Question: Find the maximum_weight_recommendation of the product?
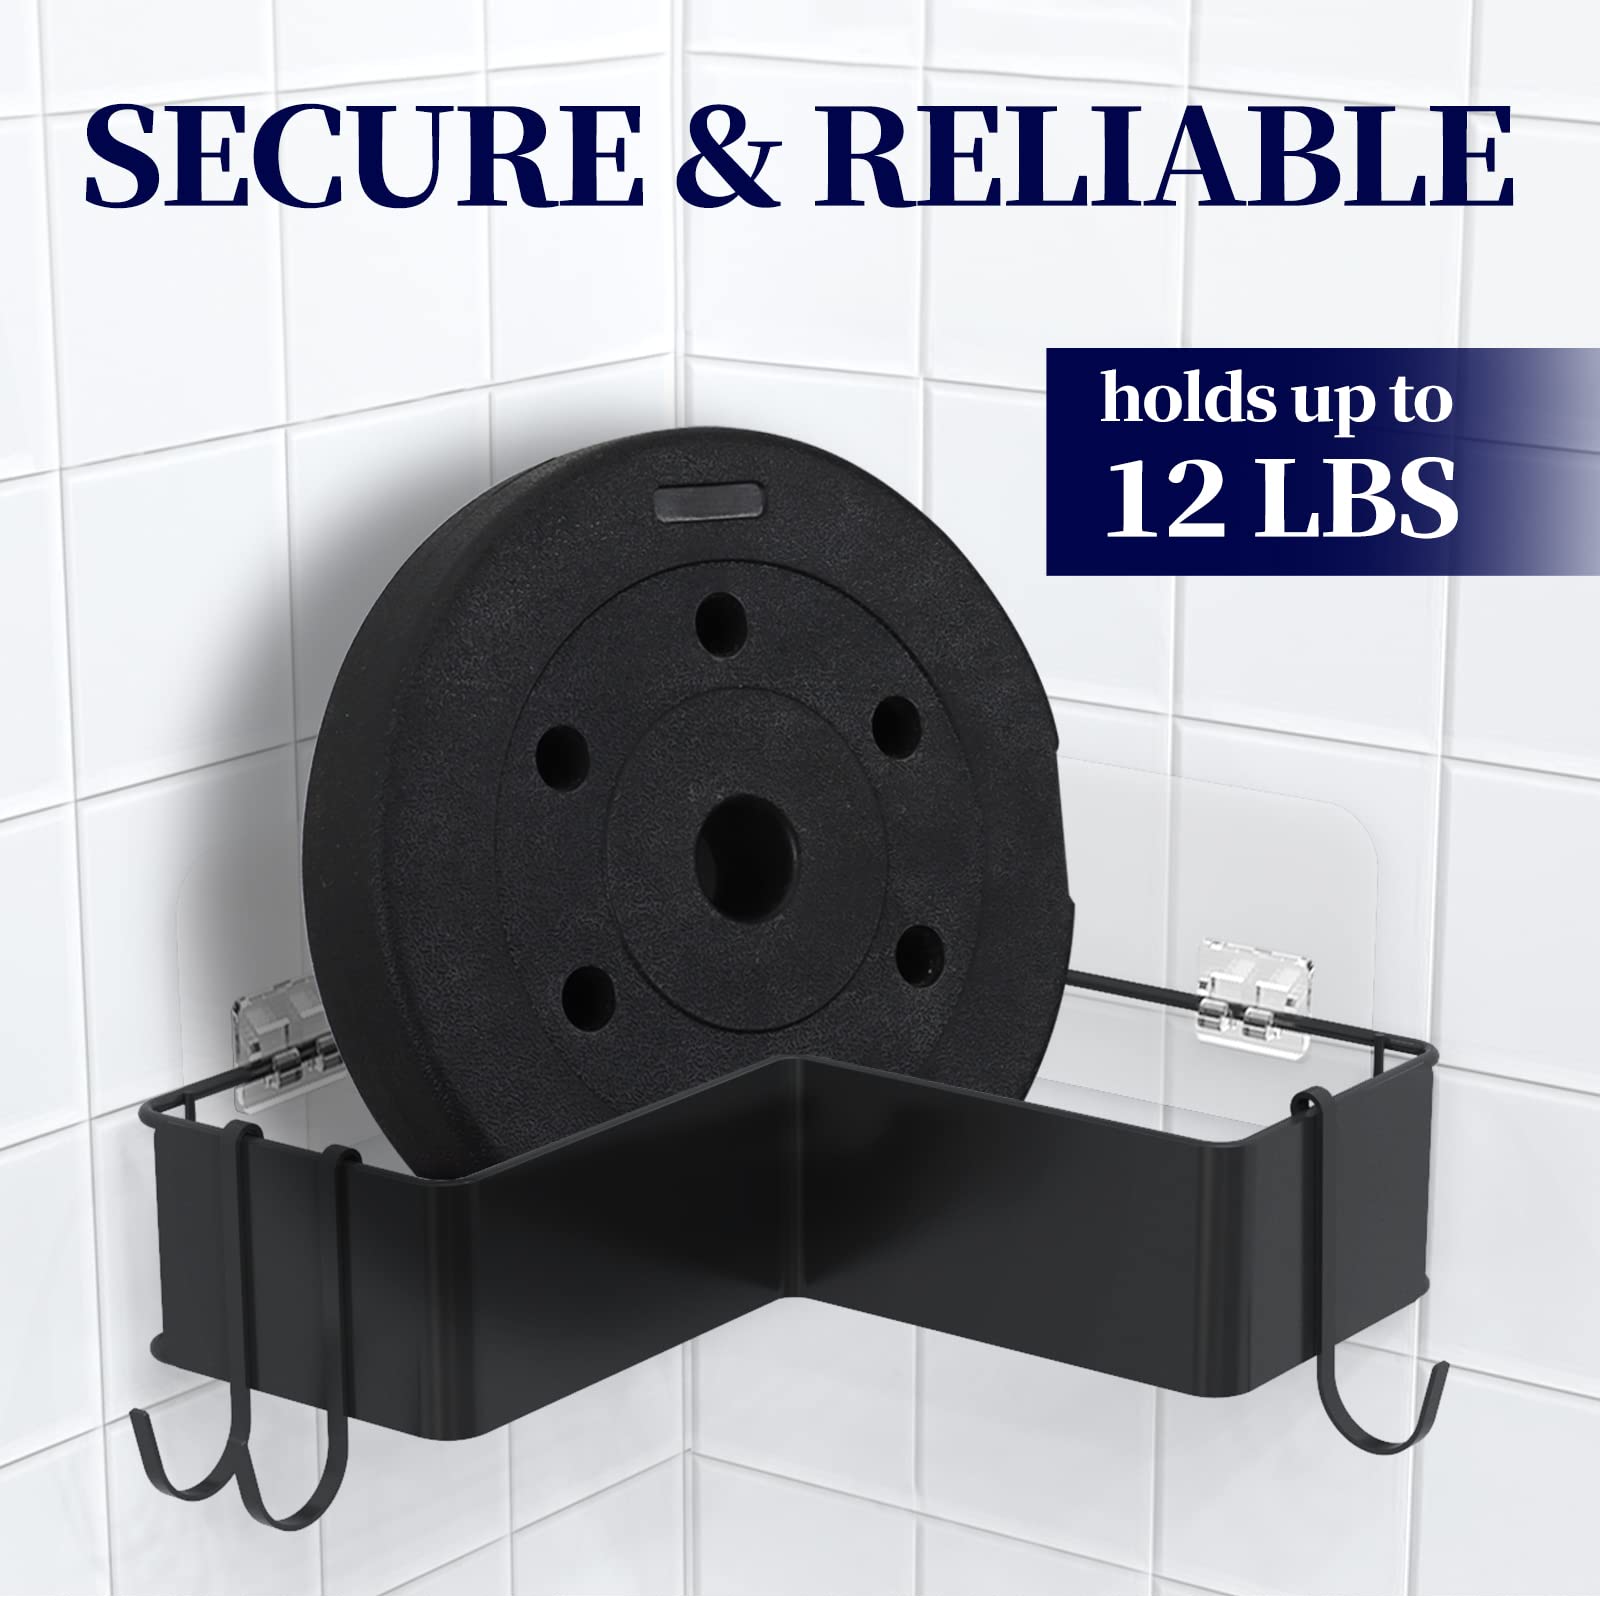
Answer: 12.0 pound